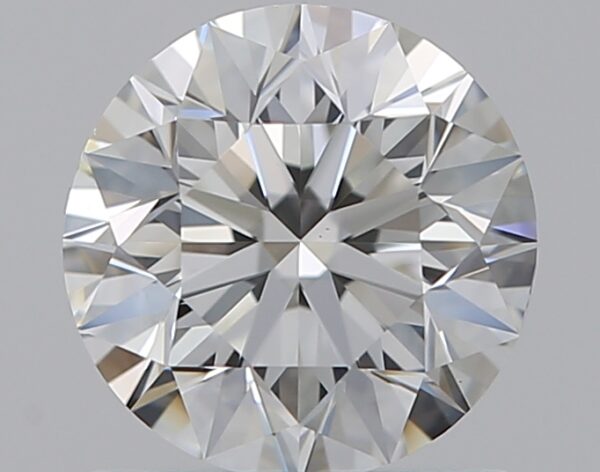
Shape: round
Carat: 0.9
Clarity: VS1
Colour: G
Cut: VG
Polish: EX
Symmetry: VG
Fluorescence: N
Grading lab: GIA
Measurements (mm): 6.05 x 6.13 x 3.89